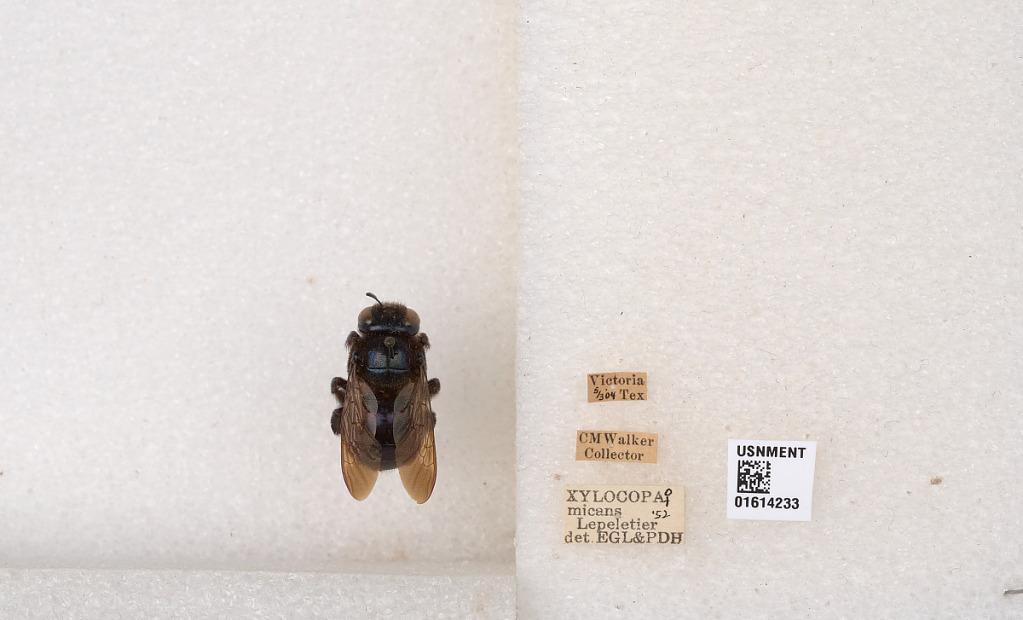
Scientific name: Xylocopa (Schonnherria) micans Lepeletier
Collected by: VanZwaluwerburg
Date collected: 1904-3-5
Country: United States
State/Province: Texas
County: Victoria
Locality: Victoria
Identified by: Hurd, P. D.